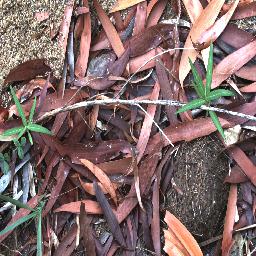
Label: negative